Scansoriopterygidae

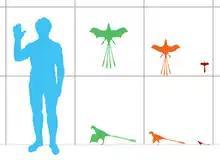
Sizes of "Yi qi" (green), "Epidexipteryx hui" (orange), and "Scansoriopteryx heilmanni" (red) compared with a human.

Scansoriopterygids are among the smallest non-avian dinosaurs known. The juvenile specimens of "Scansoriopteryx" are the size of house sparrows, about long, while the subadult type specimen of "Epidexipteryx" is about the size of a pigeon, about long (not including the tail feathers).